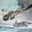
Label: airplane